Texas A&M University–Kingsville

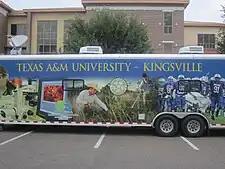
TAMU-Kingsville touring bus parked in front of the Lewis Education and Academic Center at Laredo Community College on April 30, 2012

Many students choose to obtain meals at various university dining halls and restaurants. In addition to the restaurants located on campus, the university operates several large dining halls in the dormitories and Student Union Building. The university is also building a new dining hall that will be able to accommodate 378 students at one time. Along with this new dining hall, resident students can also use the cafeteria located in Turner-Bishop Hall, Martin Hall or at the various restaurants located in the Memorial Student Union Building. There is also a new cafe located in the James C. Jernigan Library.